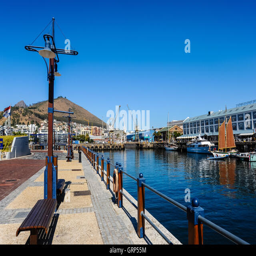
the shopping center in the harbour